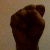
The image shows a hand gesture representing the letter 'S' in Indian Sign Language.